Baldwin Locomotive Works

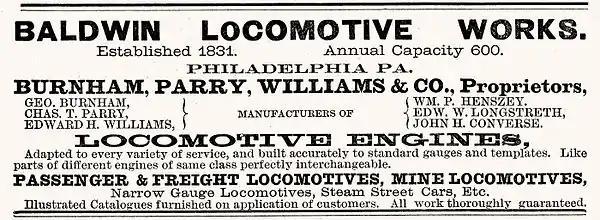
1882 advertisement for the Baldwin Locomotive Works

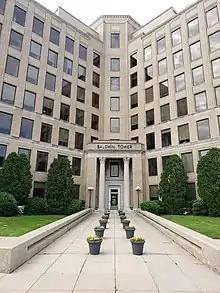
Baldwin Tower in Eddystone, Pennsylvania

In 1897 the Baldwin Locomotive Works was presented as one of the examples of successful shop management in a series of articles by Horace Lucian Arnold. The article specifically described the Piece Rate System used in the shop management.